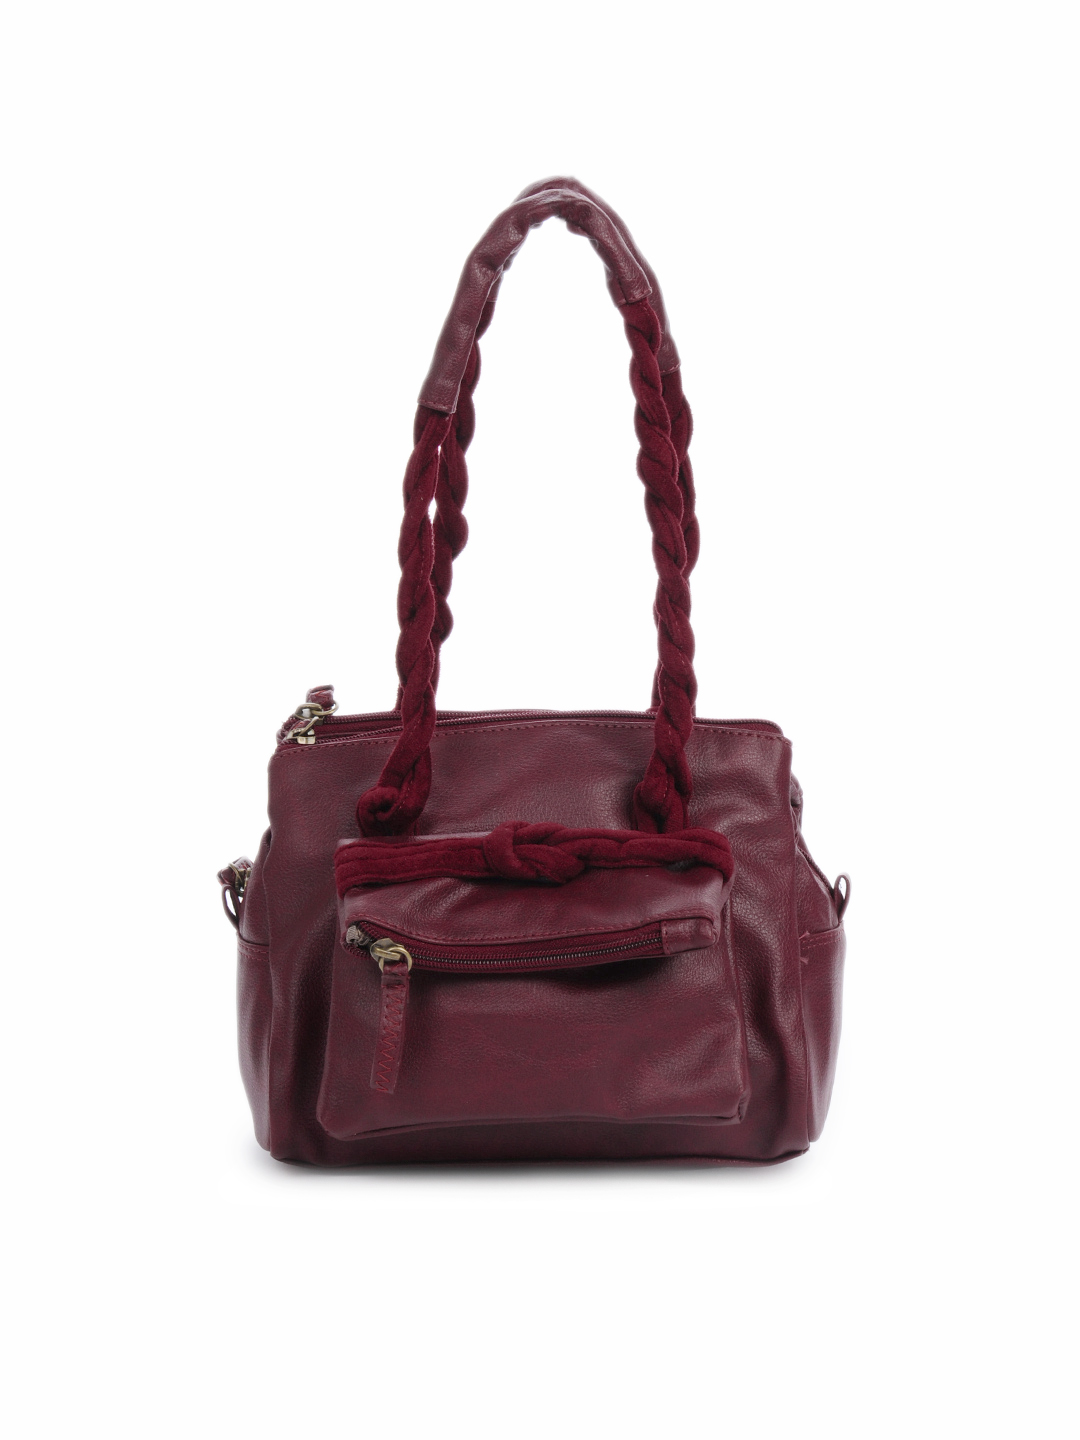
Baggit Women Knotty Taj Maroon Handbag
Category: Accessories / Bags / Handbags
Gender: Women
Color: Maroon
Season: Winter 2015
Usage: Casual